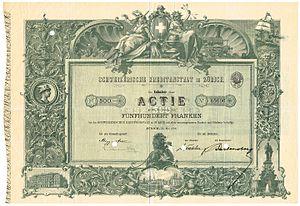
Le Crédit suisse, ou Credit Suisse Group AG, est un groupe bancaire dont le siège est à Zurich. Sa clientèle englobe des particuliers, des petites et moyennes entreprises et des organismes gouvernementaux. Les actions nominatives de Credit Suisse Group AG sont cotées en Suisse, ainsi qu'à la bourse de New York. Le groupe emploie environ quarante-sept mille personnes dans le monde entier. En 2016, les actifs gérés s’élèvent à 1 251 milliards de francs suisses. La banque est régulièrement listée parmi les Bulge Brackets, le groupe comprenant les banques d'investissement les plus rentables ainsi que les plus importantes pour le système financier mondial.